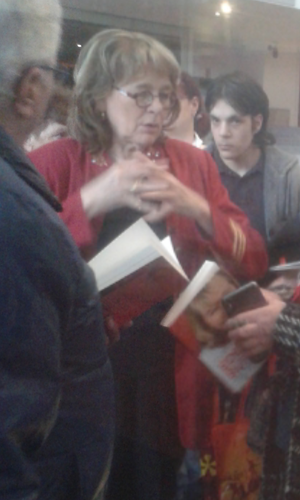
Ma photo d'Édith Butler à St-Hyacinthe, Québec, Canada au centre arts Lassonde.
Édith Butler, née Marie Nicole Butler le 27 juillet 1942 à Paquetville dans la Péninsule Acadienne, comté de Gloucester, Nouveau-Brunswick, est une chanteuse Acadienne francophone.
Le Nouveau-Brunswick est une province du Canada. Sa capitale est Fredericton et ses plus grandes villes sont Moncton et Saint-Jean. Les langues officielles de la province sont l'anglais et le français.